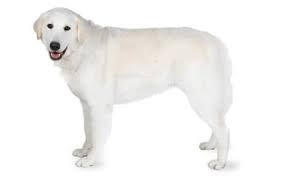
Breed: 223-n000067-kuvasz